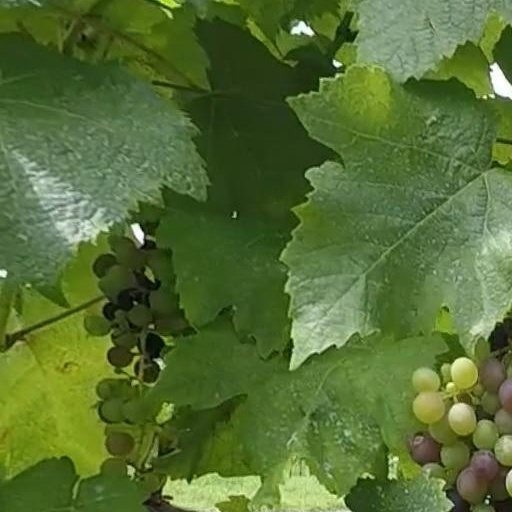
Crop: grape